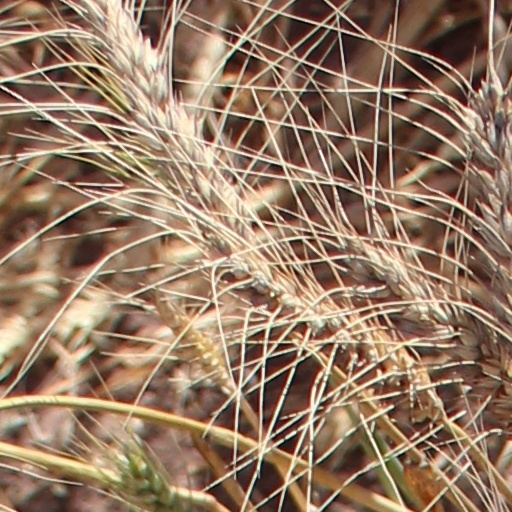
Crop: wheat